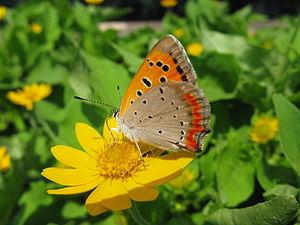
Le Cuivré commun ou Bronzé est une espèce d'insectes lépidoptères de la famille des Lycaenidae et de la sous-famille des Lycaeninae.